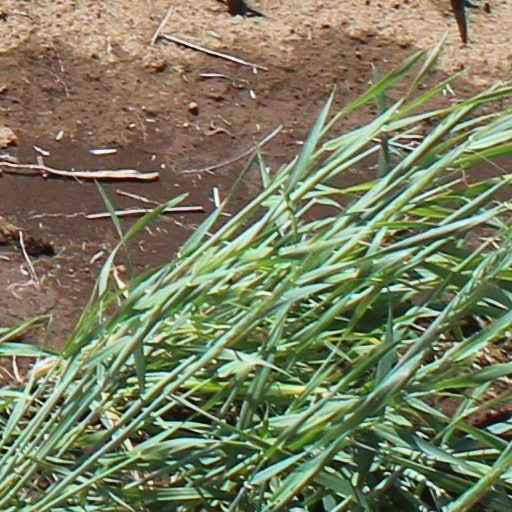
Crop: wheat